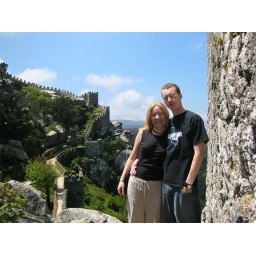
Jeff and I and the castle wall in Sintra, Portugal.